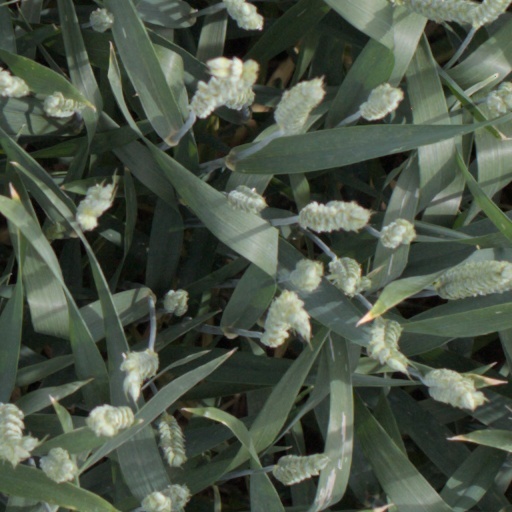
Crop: wheat